Luca Stefani

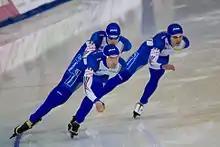
Stefani with Enrico Fabris and Matteo Anesi in 2009

Luca Stefani (born 22 February 1987) is an Italian long track speed skater who participates in international competitions.